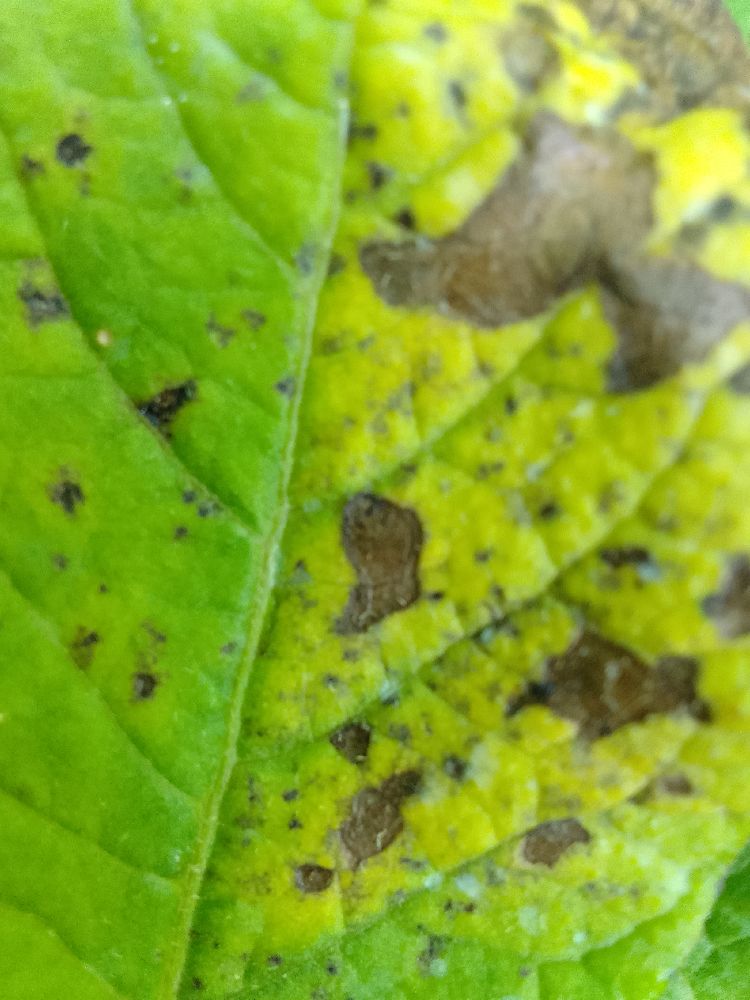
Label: Early blight